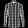
Label: Shirt